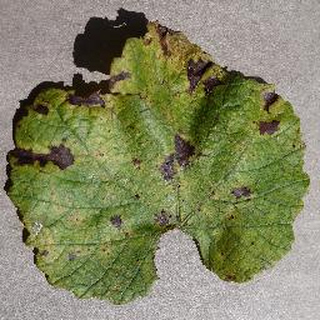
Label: grape_leaf_blight